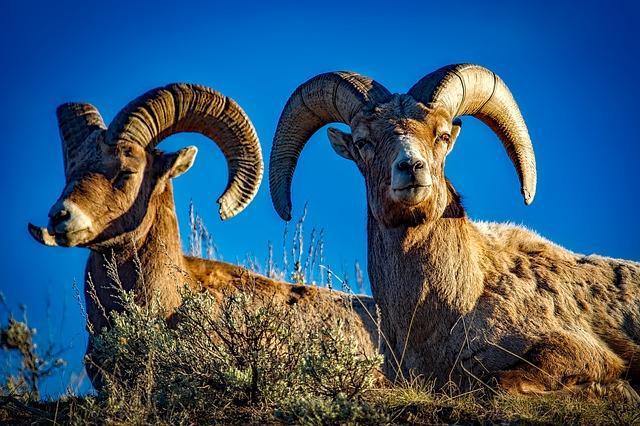
sheep